String figure

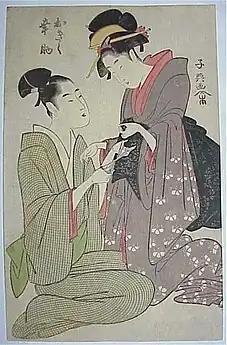
"The lovers Okiku and Yosuke play cat's cradle", by Eishōsai Chōki.

String figures were widely studied by anthropologists like James Hornell from the 1880s through around 1900, as they were used in attempts to trace the origin and developments of cultures. String figures, once thought to have proven monogenesis, appear to have arisen independently as an entertainment pastime in many societies. Many figures were collected and described from south-east Asia, Japan, South America, West Indies, Pacific Islanders, Inuit and other Native Americans. Figures have also been collected in Europe and Africa. One of the major works on the subject is "", by Caroline Furness Jayne.